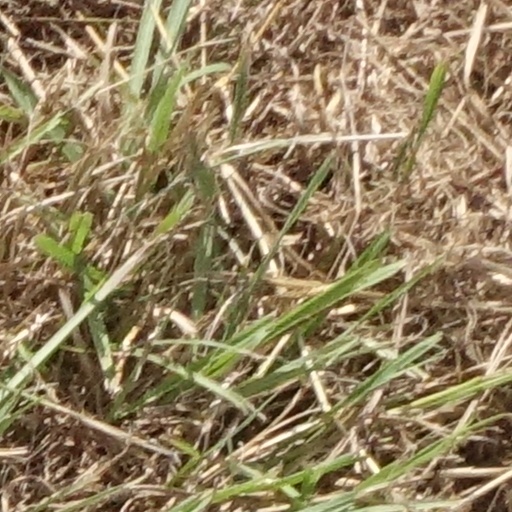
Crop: sorghum